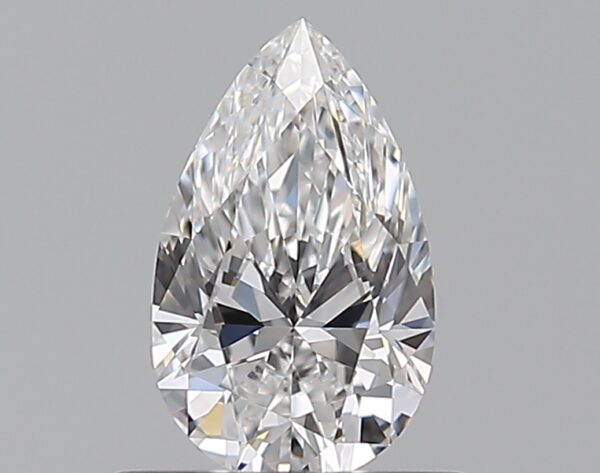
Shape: pear
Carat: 0.5
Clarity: VVS1
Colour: D
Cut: EX
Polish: EX
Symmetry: VG
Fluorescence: M
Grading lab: GIA
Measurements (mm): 7.03 x 4.28 x 2.69